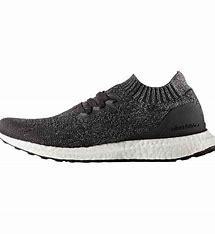
Brand: Adidas
Model: Ultraboost Uncaged